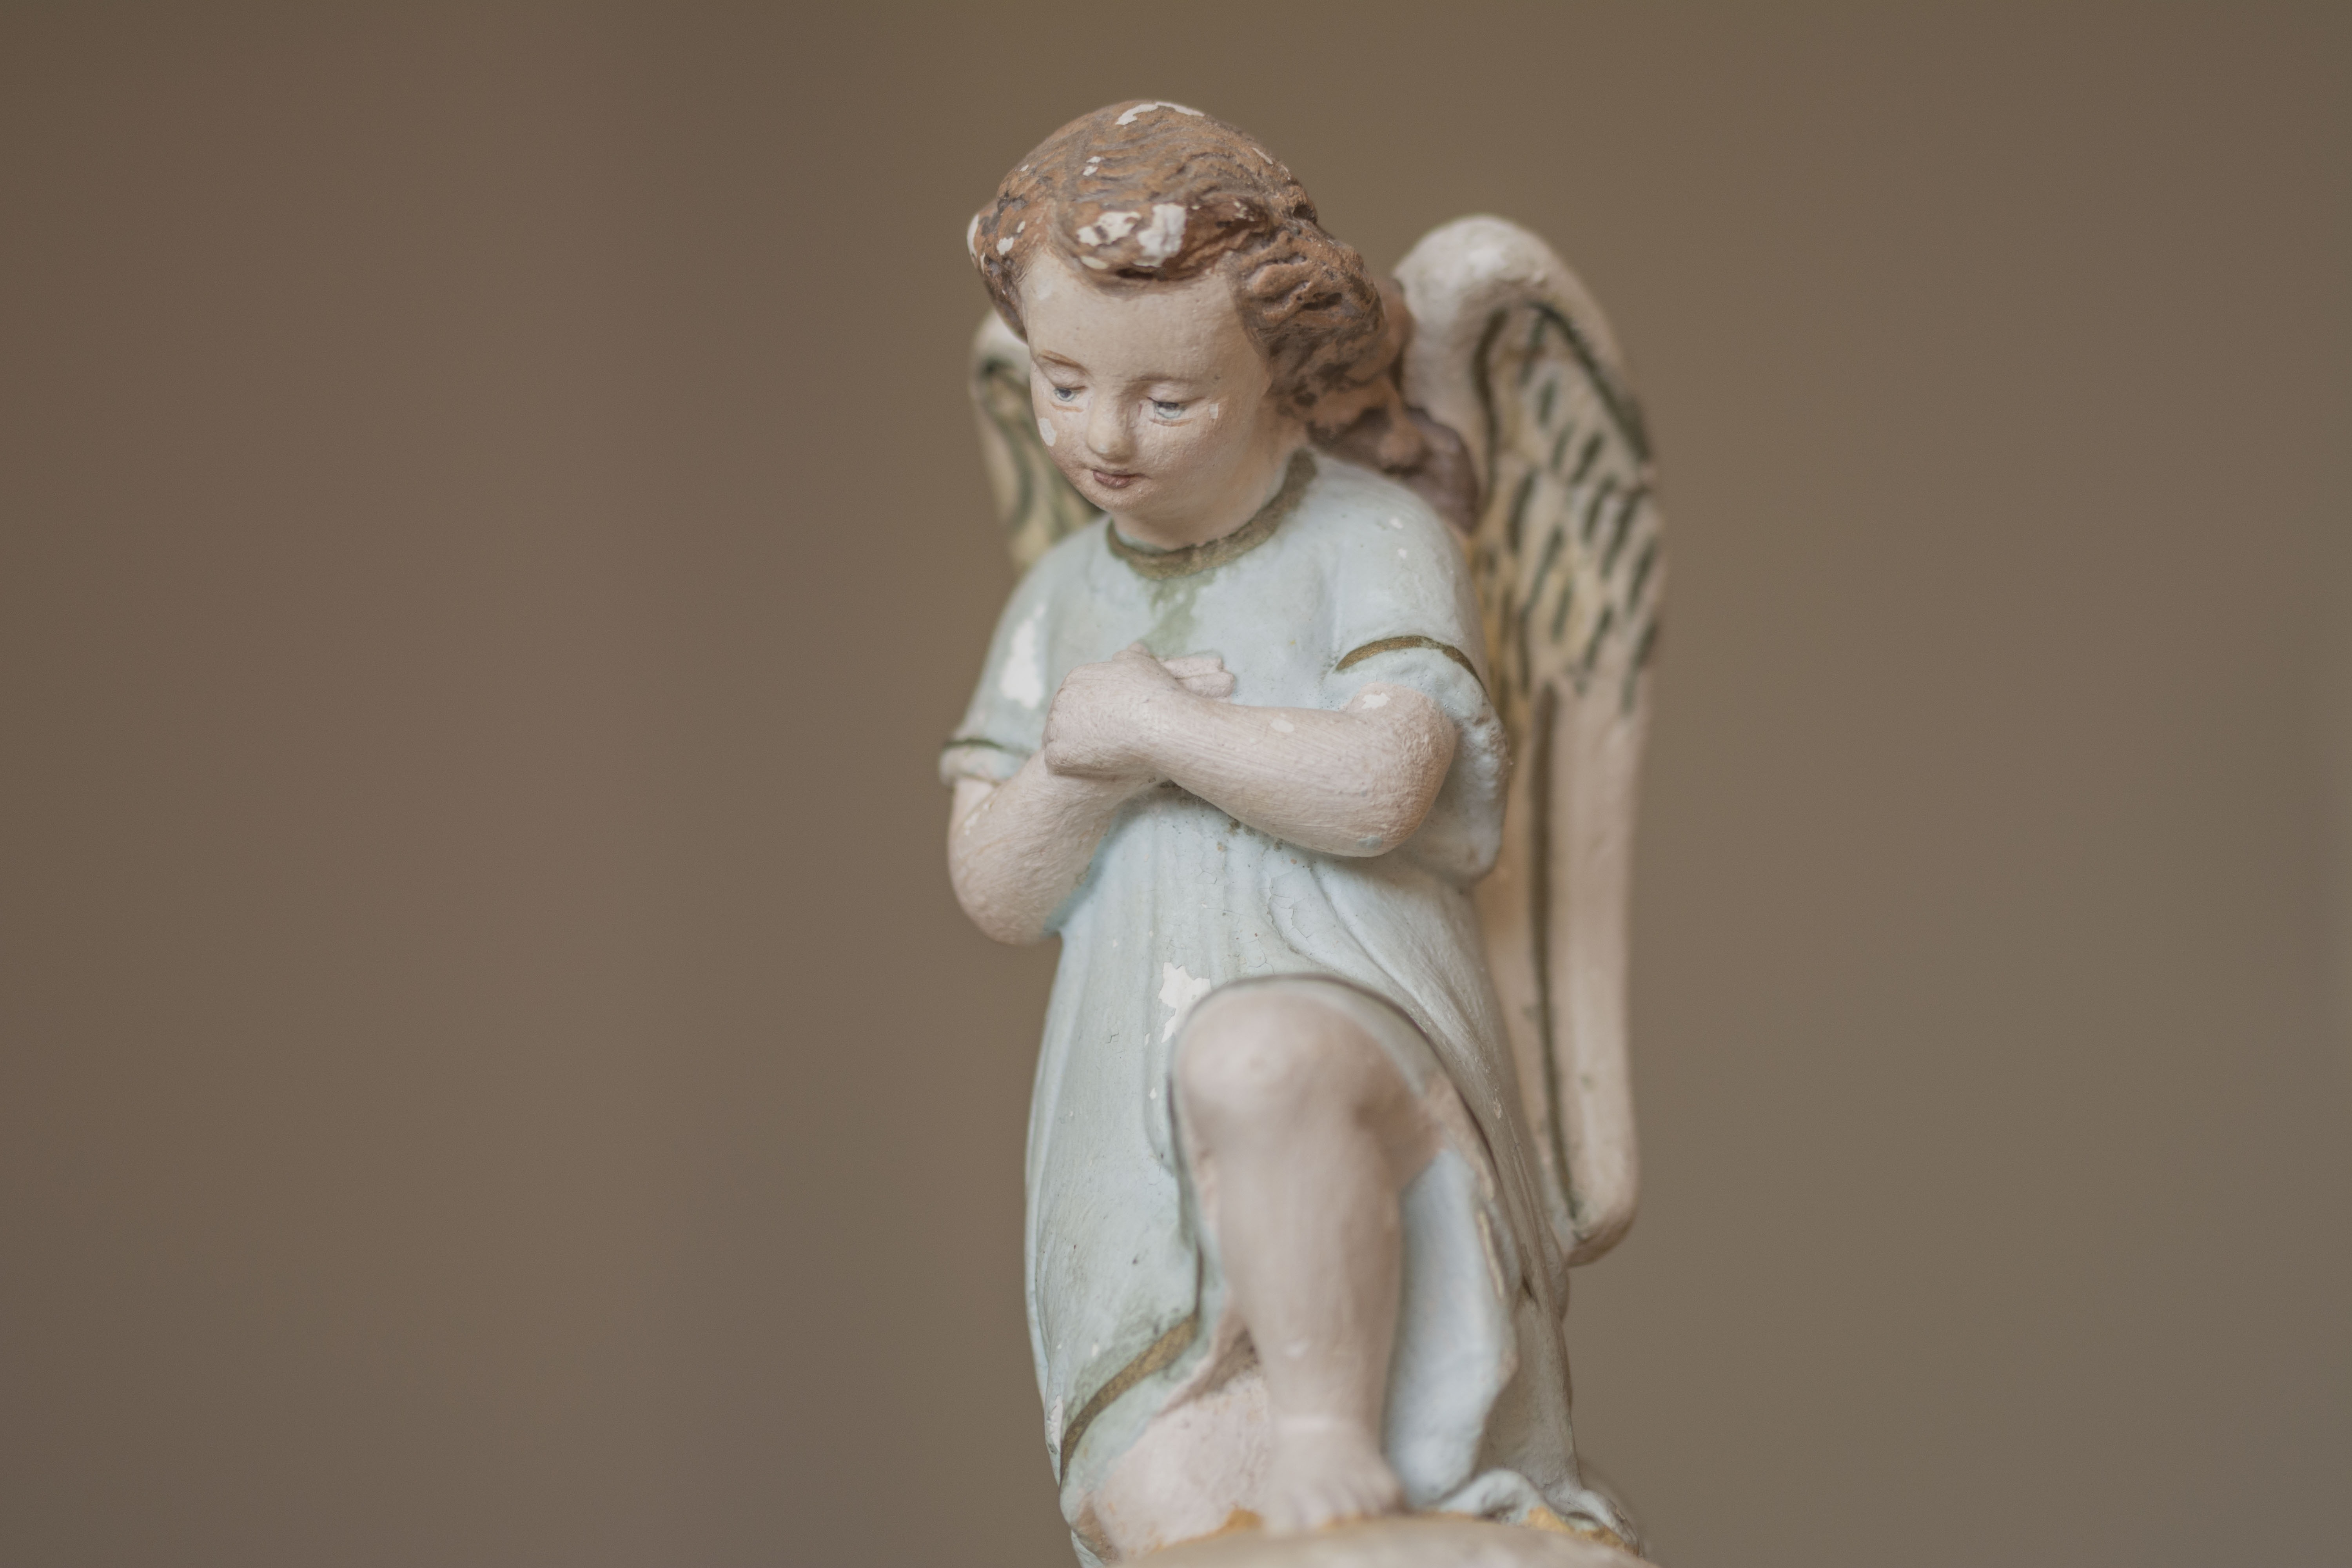
light, monument, statue, decoration, heaven, peace, religion, church, toy, face, sculpture, angel, art, faith, wings, figurine, image, angels, mythology, spirituality